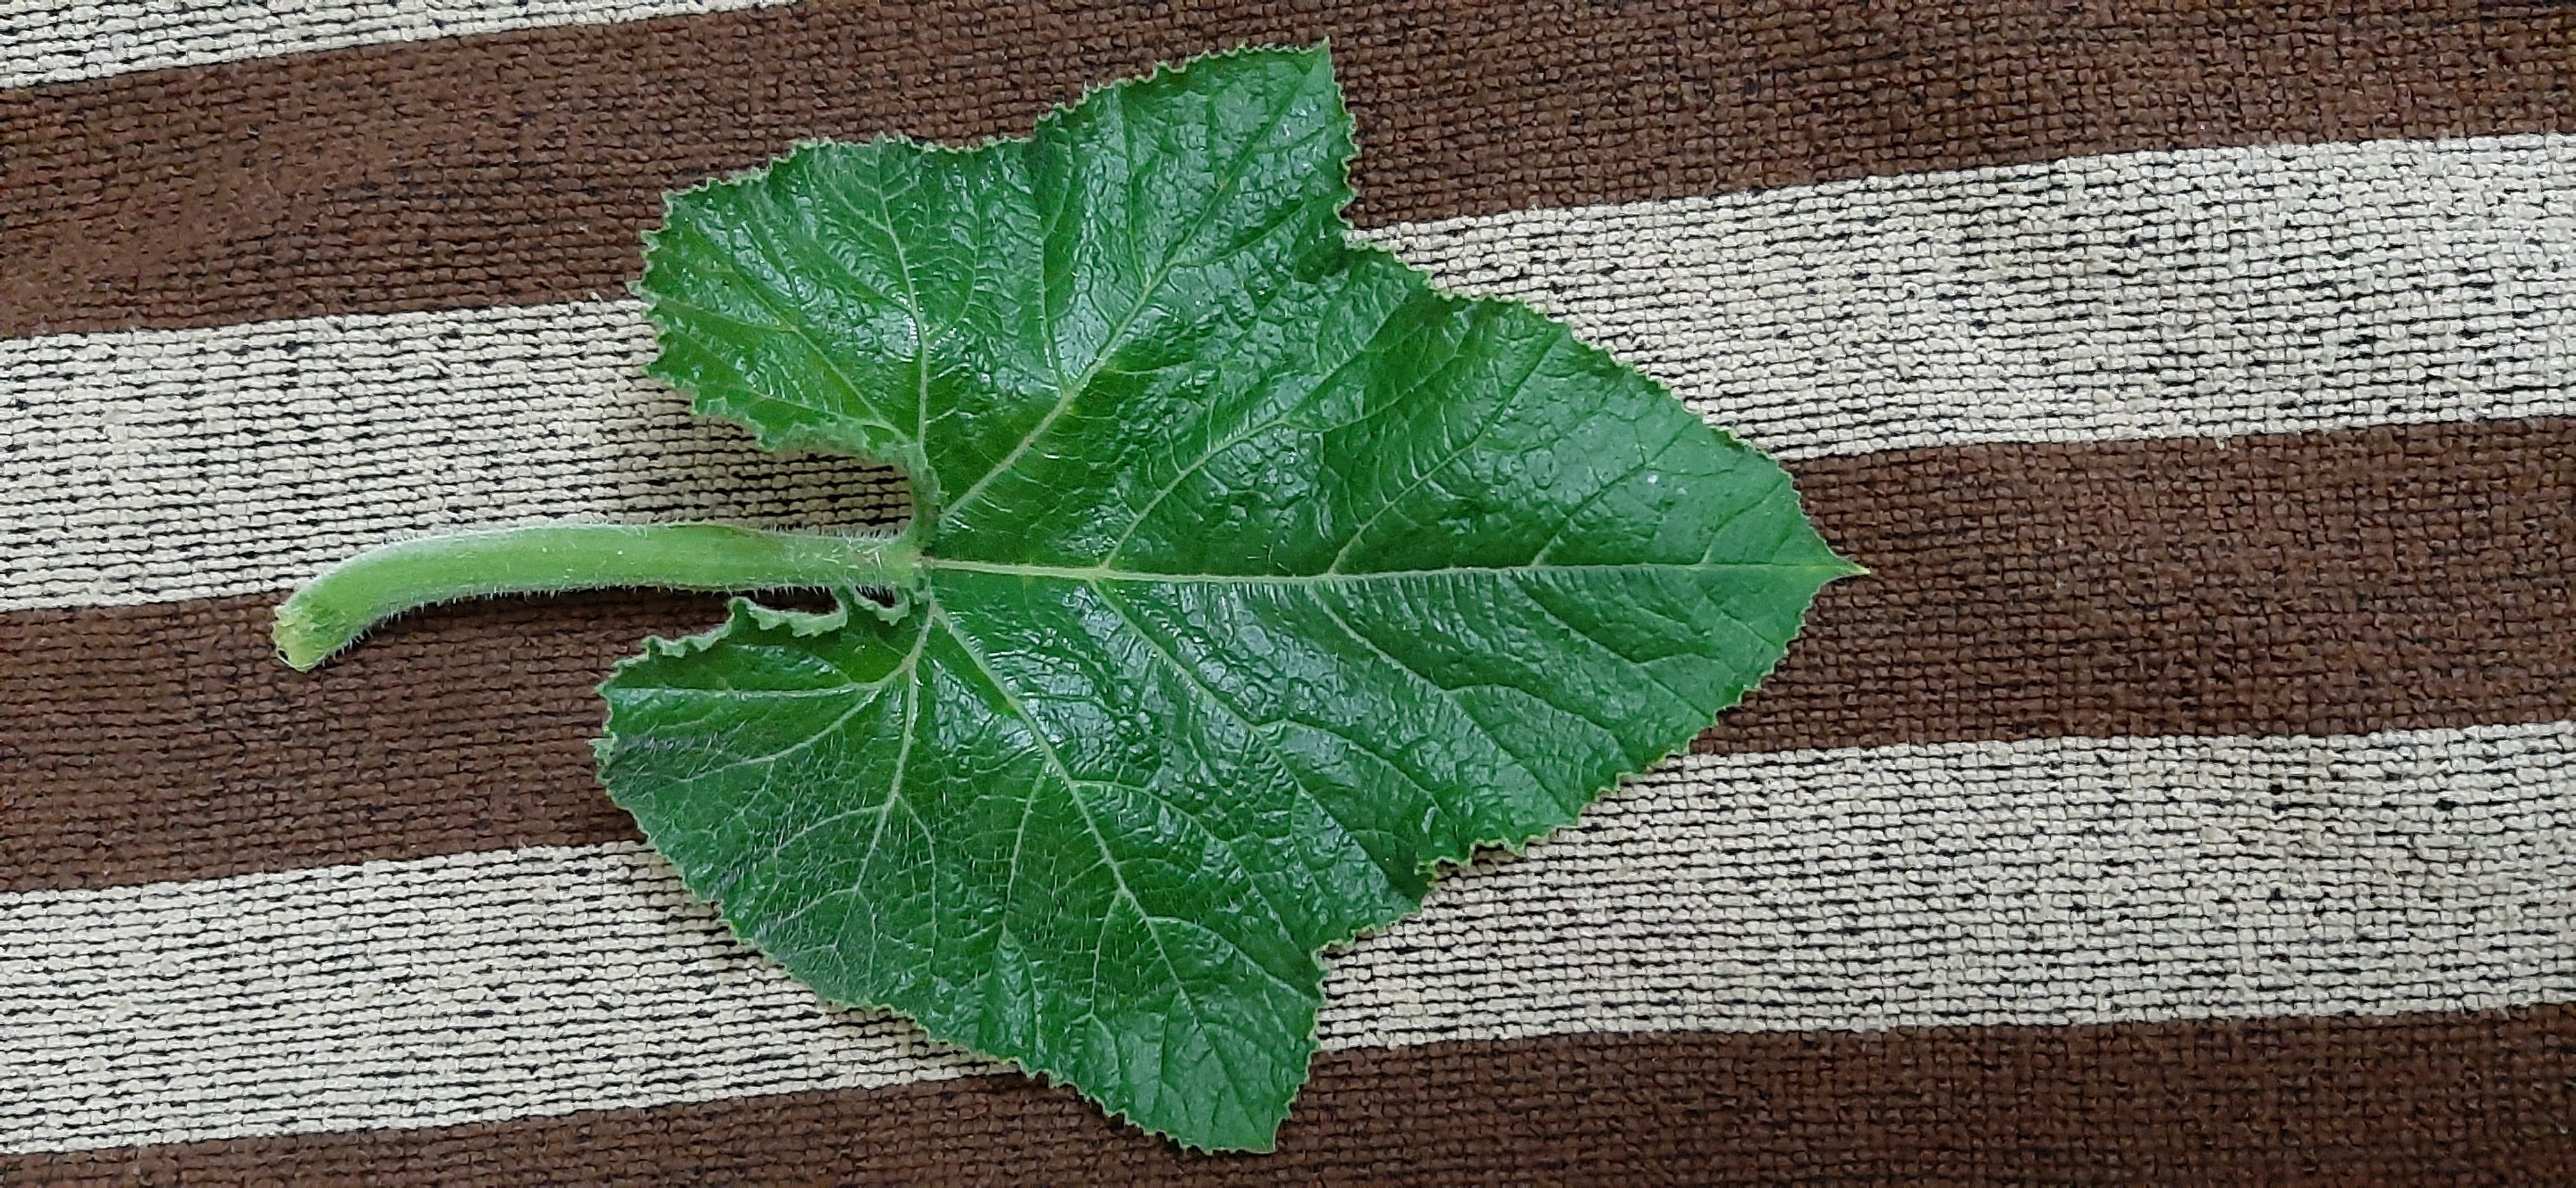
Plant: Pumpkin